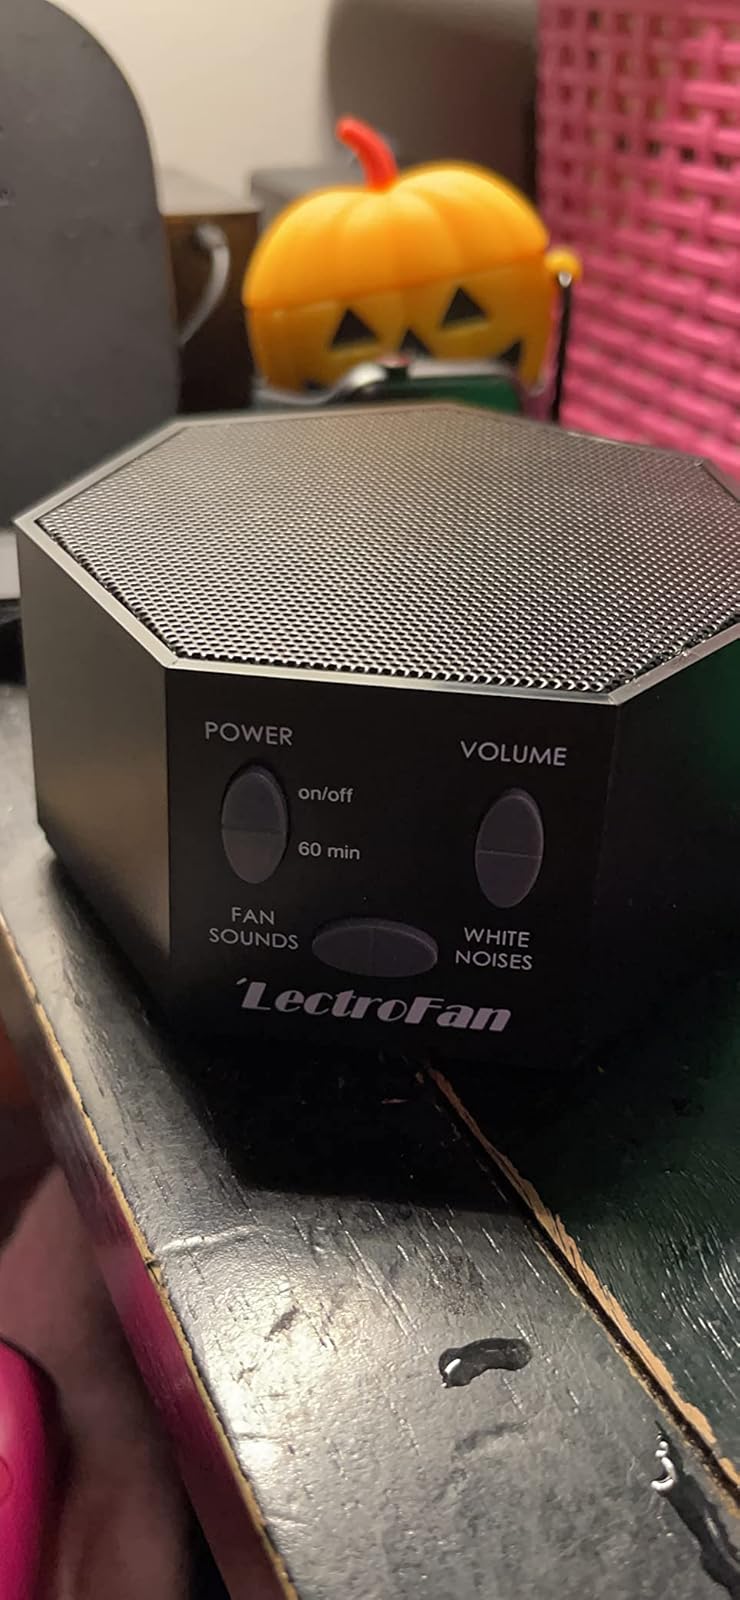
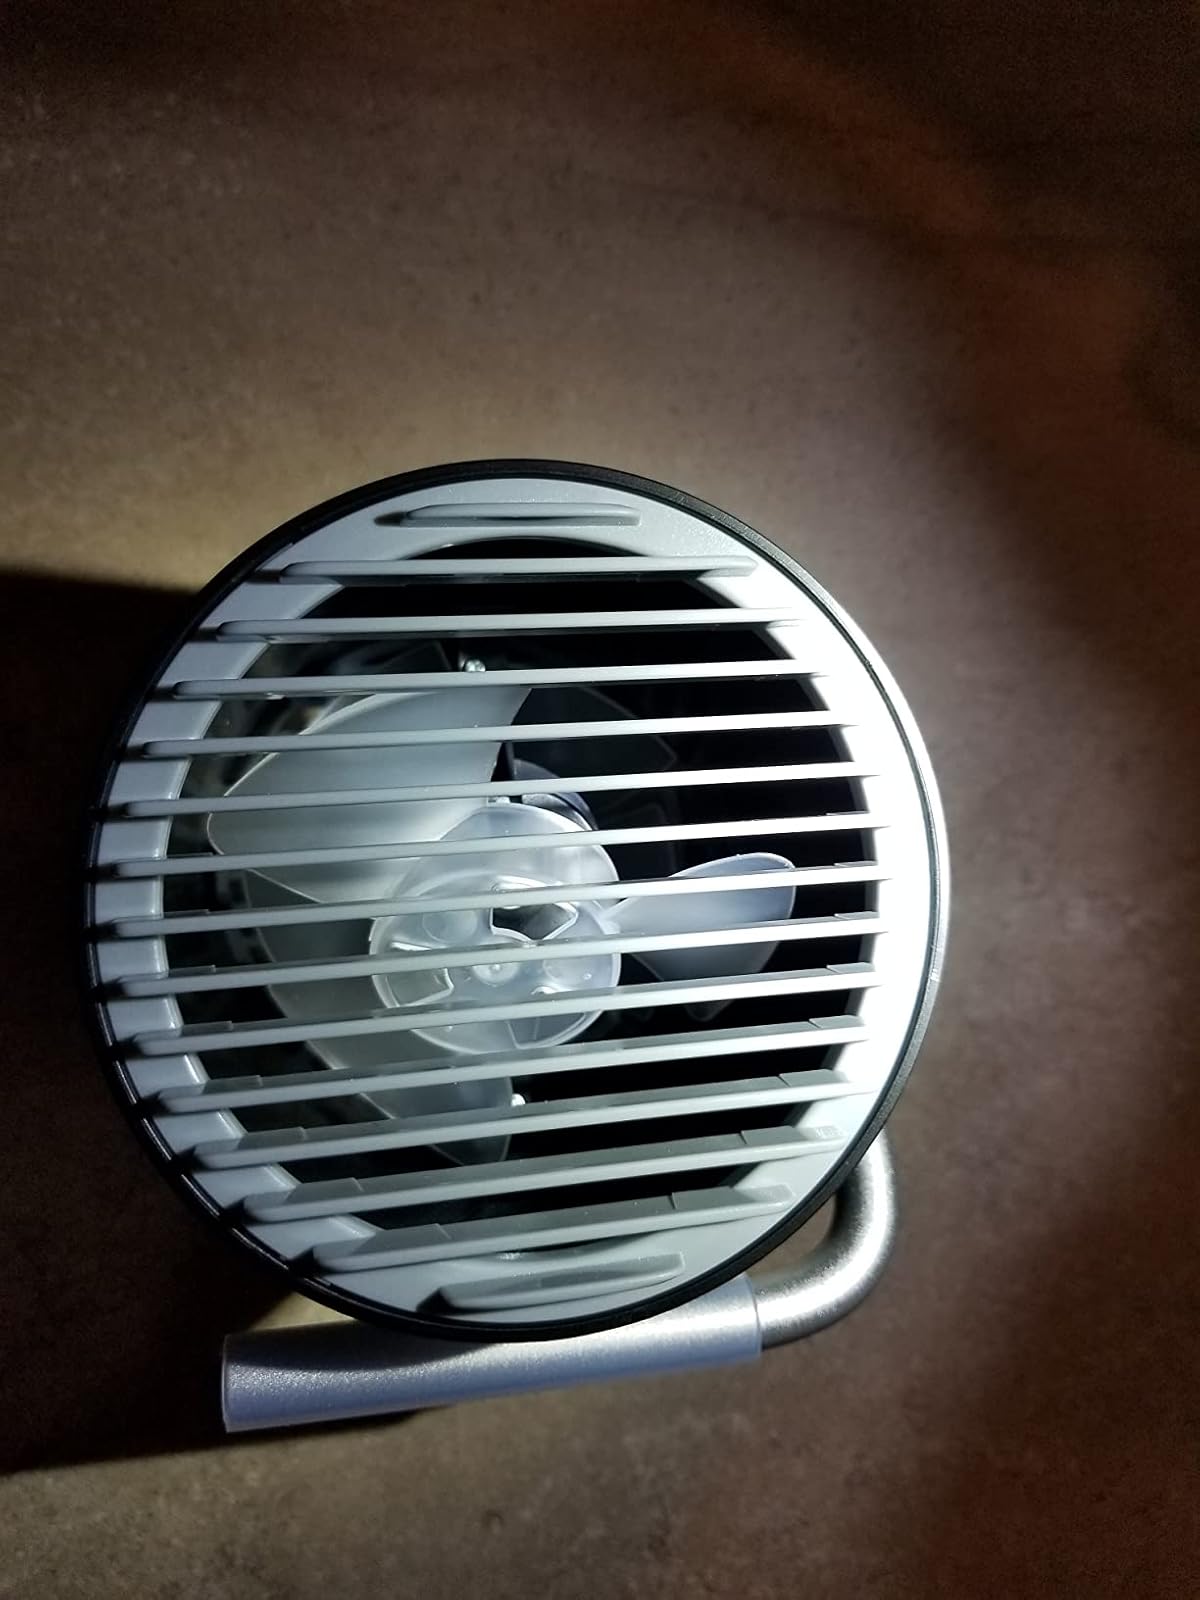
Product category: fan
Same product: no